Scandinavian theatre of World War II

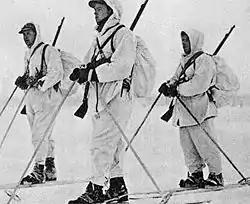
Norwegian volunteers on the Finnish front during the Winter War

Toward the end of 1939, the Soviet Union requested territorial adjustments from Finland to improve the defense of Leningrad. It proposed a 30-year lease of the Hanko Peninsula, which, together with positions on the Estonian coast at Paldiski, would block access to the Leningrad Bay for hostile ships; it also demanded the withdrawal of the border in Karelia to place Leningrad beyond the range of heavy artillery and control of Petsamo, Finland’s only port on the White Sea and a potential threat to the Soviet port of Murmansk.